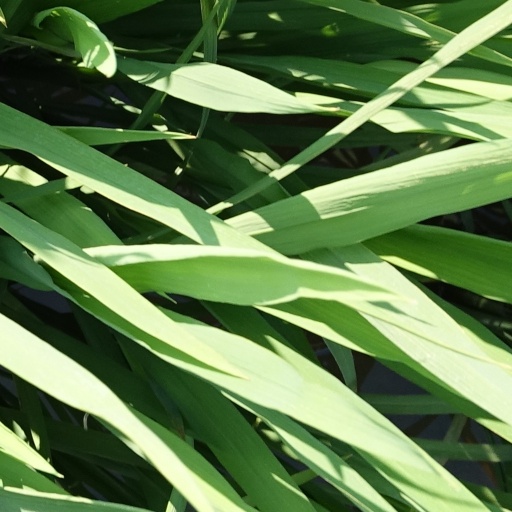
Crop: rice